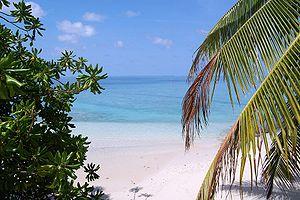
Fihalhohi est une petite île inhabitée des Maldives. C'est maintenant une des îles-hôtel des Maldives depuis 1982, en accueillant le Fihalhohi Island Resort.